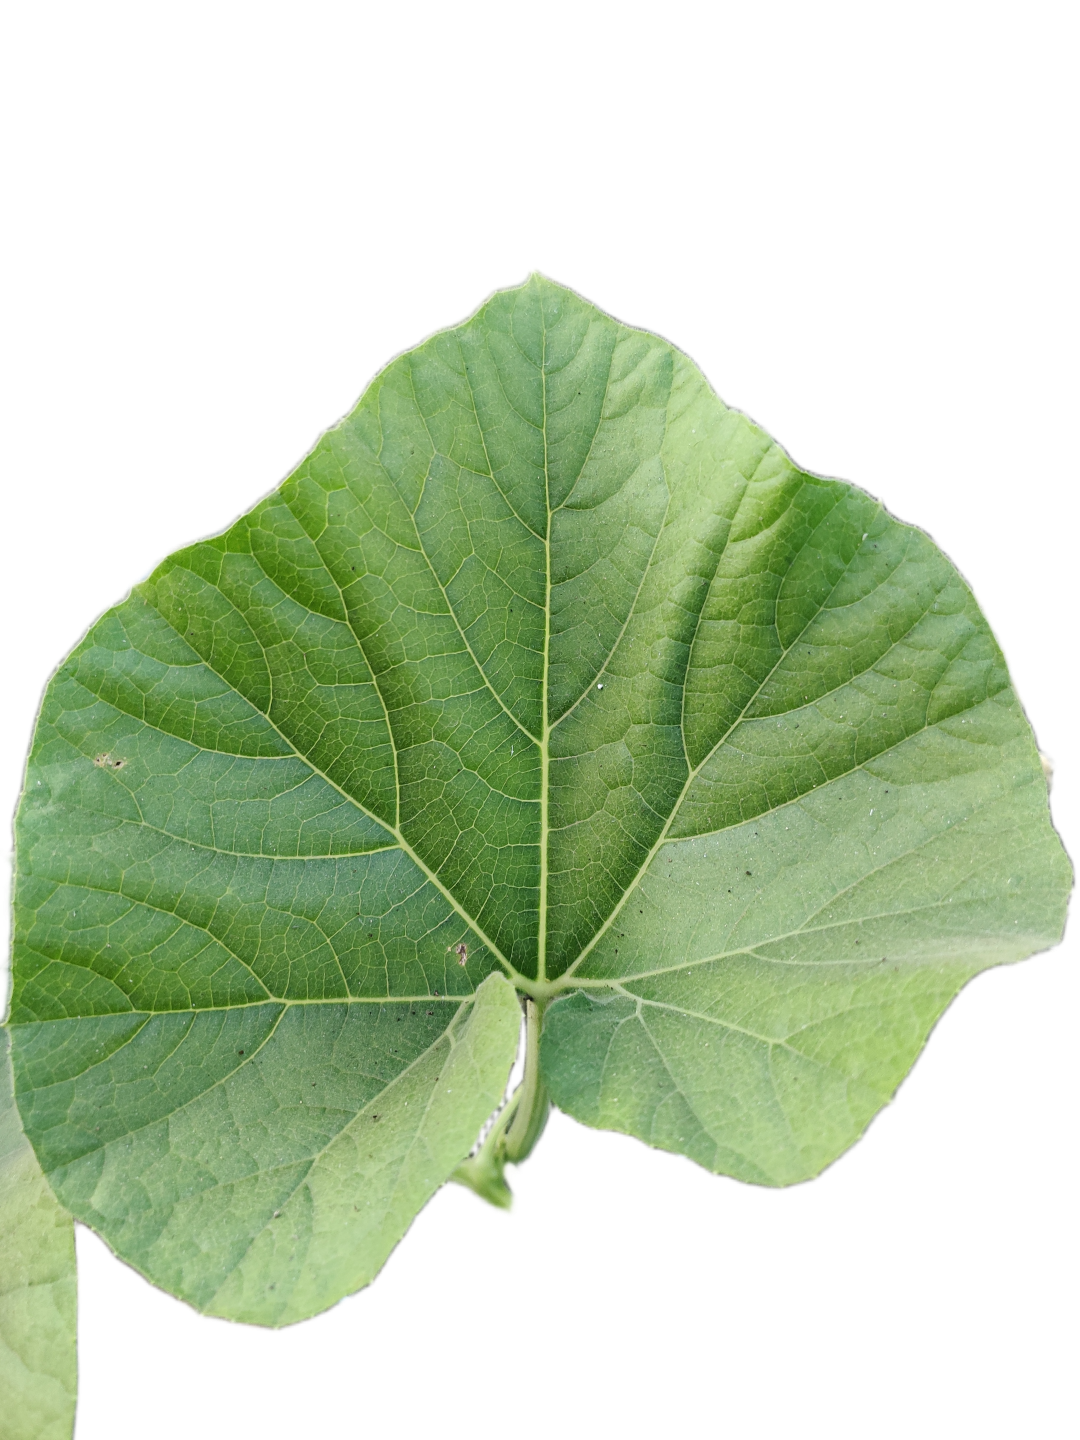
Crop: Bottle Gourd
Label: Healthy